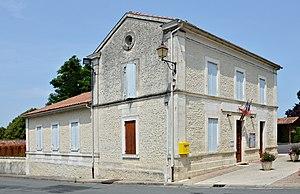
Mairie de Brie-sous-Chalais, Charente, France.
Brie-sous-Chalais est une commune du Sud-Ouest de la France, située dans le département de la Charente.